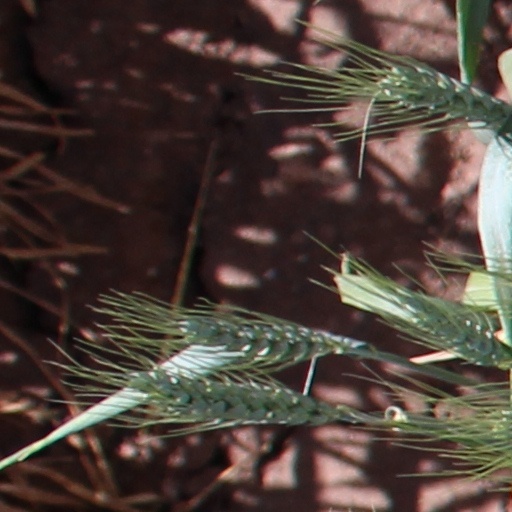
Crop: wheat